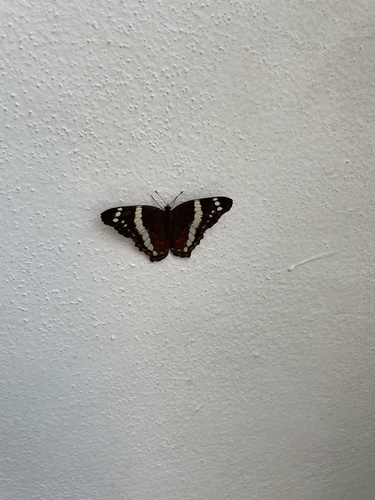
Scientific name: Anartia fatima
Common name: Banded peacock
Family: Nymphalidae
Order: Lepidoptera
Pollinator type: Primary pollinator
Habitat: Open areas and gardens
Geographic range: South America
Conservation status: Least Concern